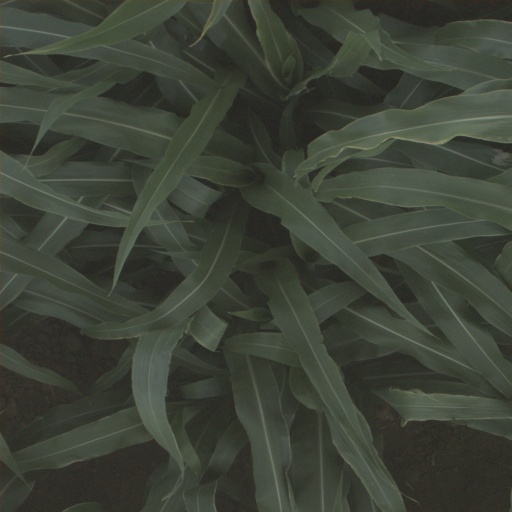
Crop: sorghum